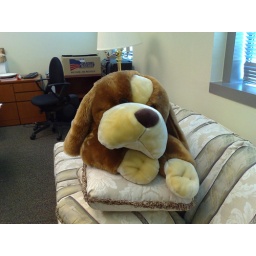
Taken with Nokia N95 cell phone camera in my office with Fluorescent lighting.